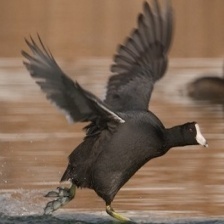
Species: AMERICAN COOT
Scientific name: FULICA AMERICANA